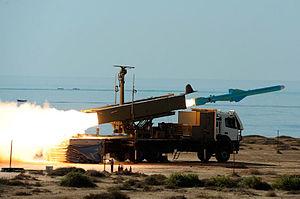
La marine du Corps des Gardiens de la révolution islamique ou la marine des gardiens de la révolution, se compose de 20.000 marines et 1.500 navires et bateaux d'attaque rapide séparés de la Marine de la République islamique d'Iran prenant le contrôle des opérations maritimes iraniennes dans le golfe Persique. La marine de l'IRGC a régulièrement amélioré ses capacités pour soutenir la guerre non conventionnelle et défendre les installations offshore, les côtes et les îles de l'Iran dans le golfe Persique.
Le Qader est un missile de croisière antinavire à moyenne portée développé par l'Iran.